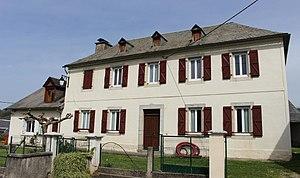
Ancienne École d'Espèche (Hautes-Pyrénées)
Espèche est une commune française située dans le département des Hautes-Pyrénées, en région Occitanie.